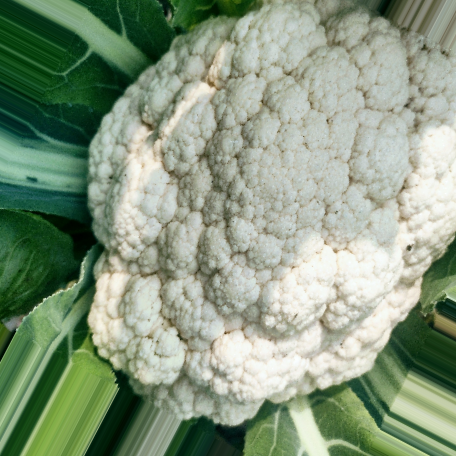
Label: Disease Free